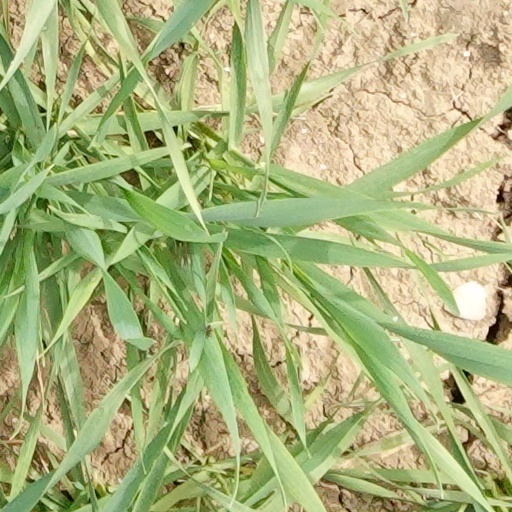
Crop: wheat